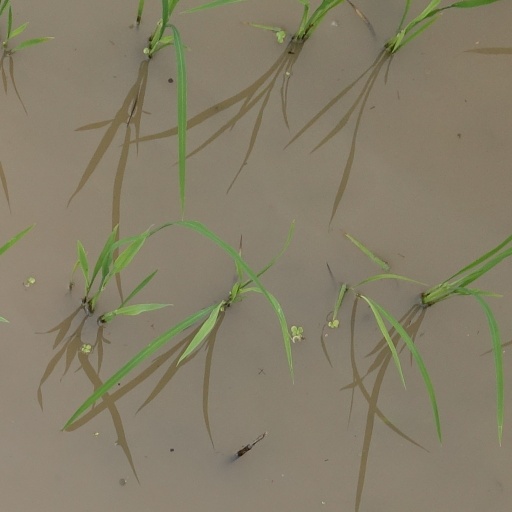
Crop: rice